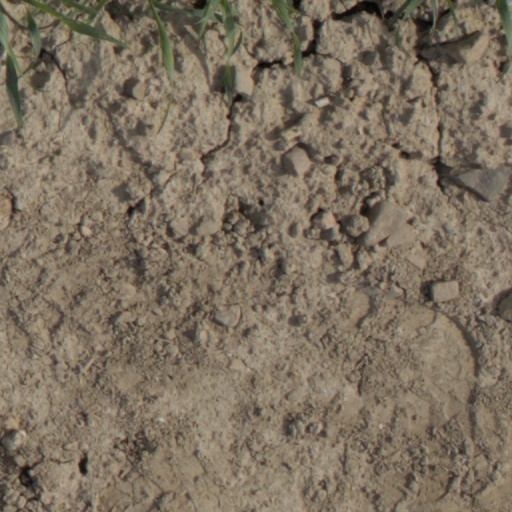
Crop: wheat